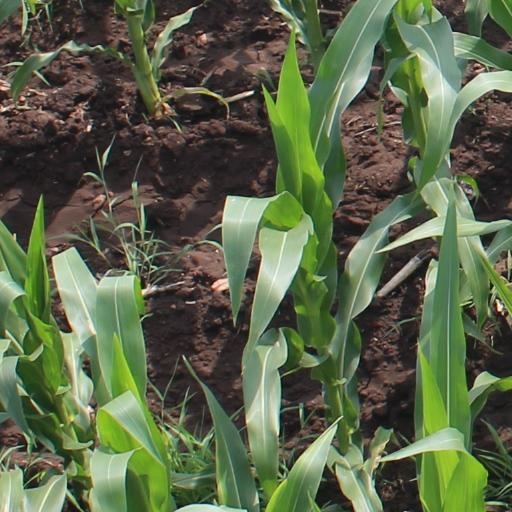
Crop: maize; corn